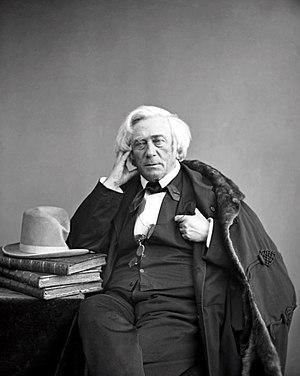
François Barthélemy Arlès-Dufour, né le 3 juin 1797 à Sète et mort le 21 janvier 1872 à Vallauris, est un humaniste, homme d'affaires lyonnais pro-européen, commissionnaire soyeux et l’un des principaux saint-simoniens.
L'École centrale de Lyon est l'une des 205 écoles d'ingénieurs françaises accréditées au 1ᵉʳ septembre 2019 à délivrer un diplôme d'ingénieur.